Carville, San Francisco

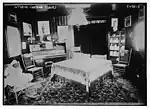

Carville, also known as Carville-by-the-Sea and Cartown, was an impromptu neighborhood in the late 19th and early 20th centuries in what is now the Outer Sunset District of San Francisco, California. Residents reused abandoned horsecars (horse-drawn trolleys) and, later, cable cars for housing and public buildings. Carville was located near the intersection of 47th Ave. and Lawton Streets, just south of the western end of Golden Gate Park.